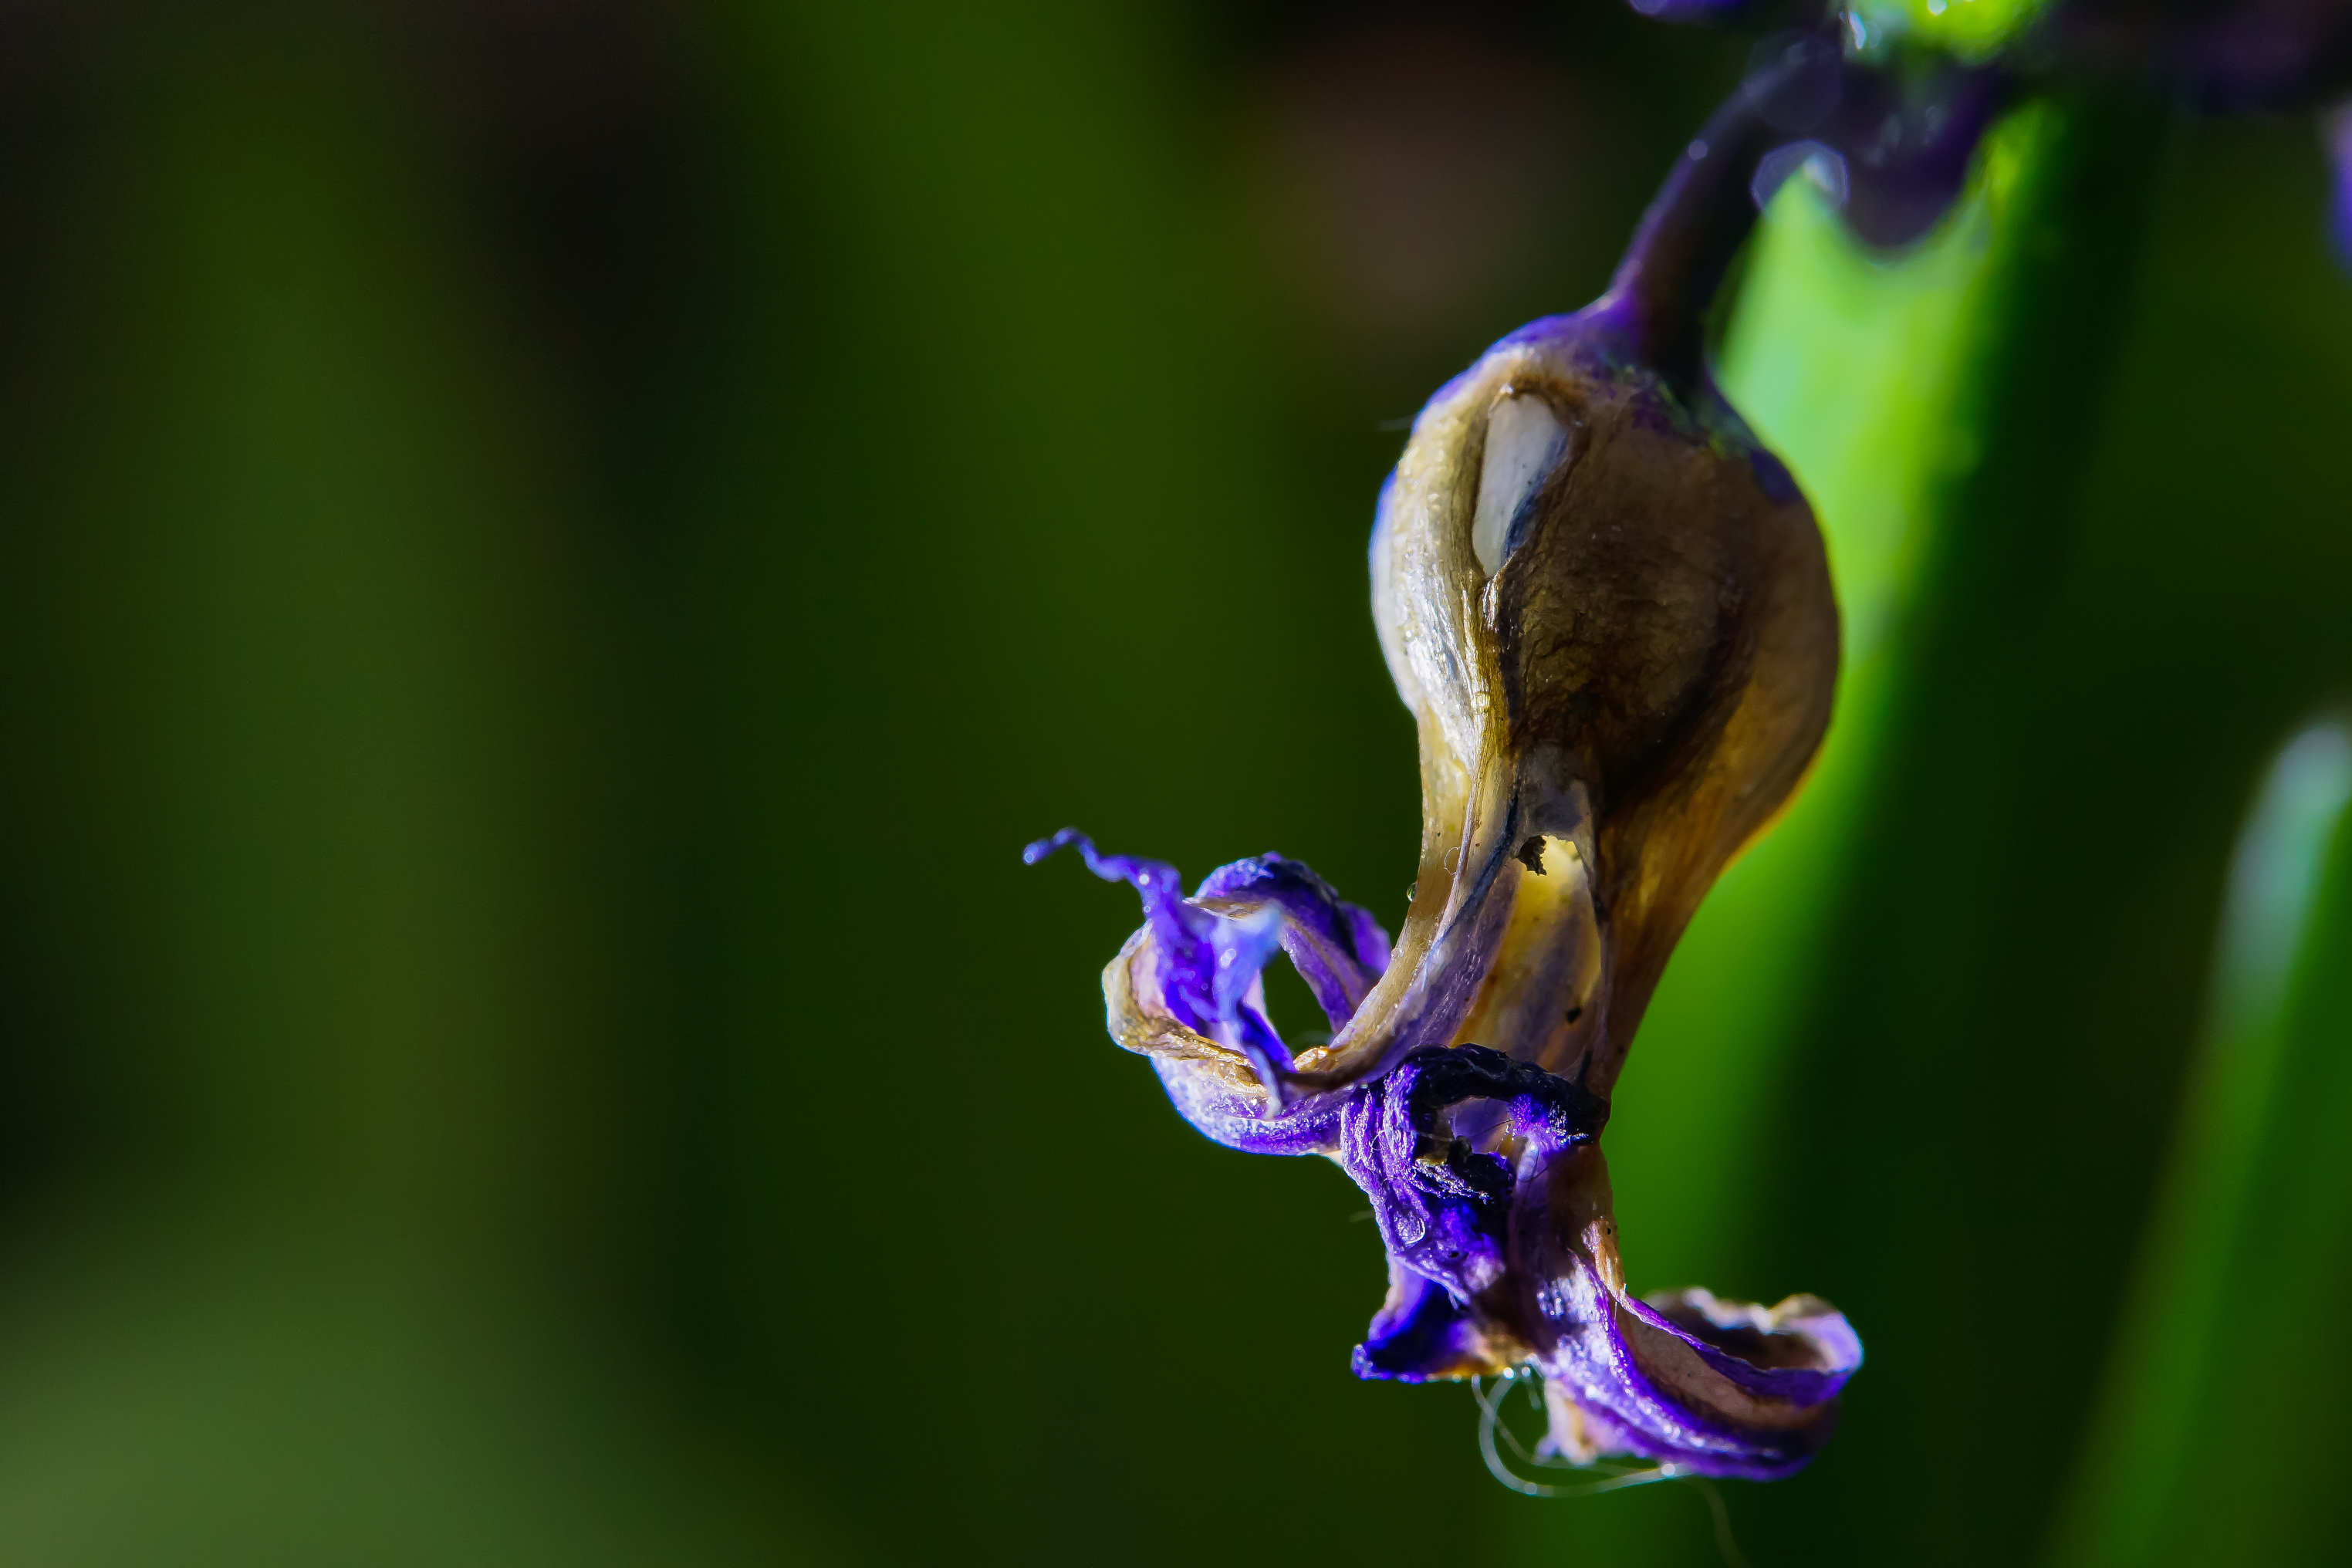
nature, plant, leaf, flower, photo, green, macro, hummingbird, botany, flora, fauna, flowers, close up, eye, naturaleza, flores, 60mm, a77, g, ggl1, gaby1, xovesphoto, sonya77, tamron60mm, gphoto, gabrielcorua, xelodegalicia, macro photography, plant stem